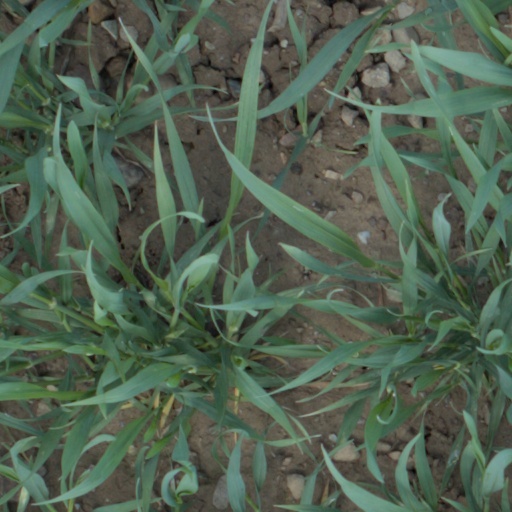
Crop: wheat